Nawal Nasrallah

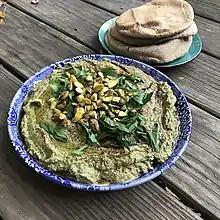
Medieval hummus, prepared according to a recipe from Nawal Nasrallah's blog.

Nawal Nasrallah was born in Baghdad. She studied at the University of Baghdad, where she earned her Masters of Arts degree in English and Comparative Literature and wrote a thesis comparing the eighteenth-century novel "Robinson Crusoe" by Daniel Defoe with the twelfth-century philosophical novel Hayy bin Yaqzan by the Andalusian philosopher and physician Ibn Tufail, showing how Ibn Tufail influenced Defoe’s work. The thesis was published in 1980.